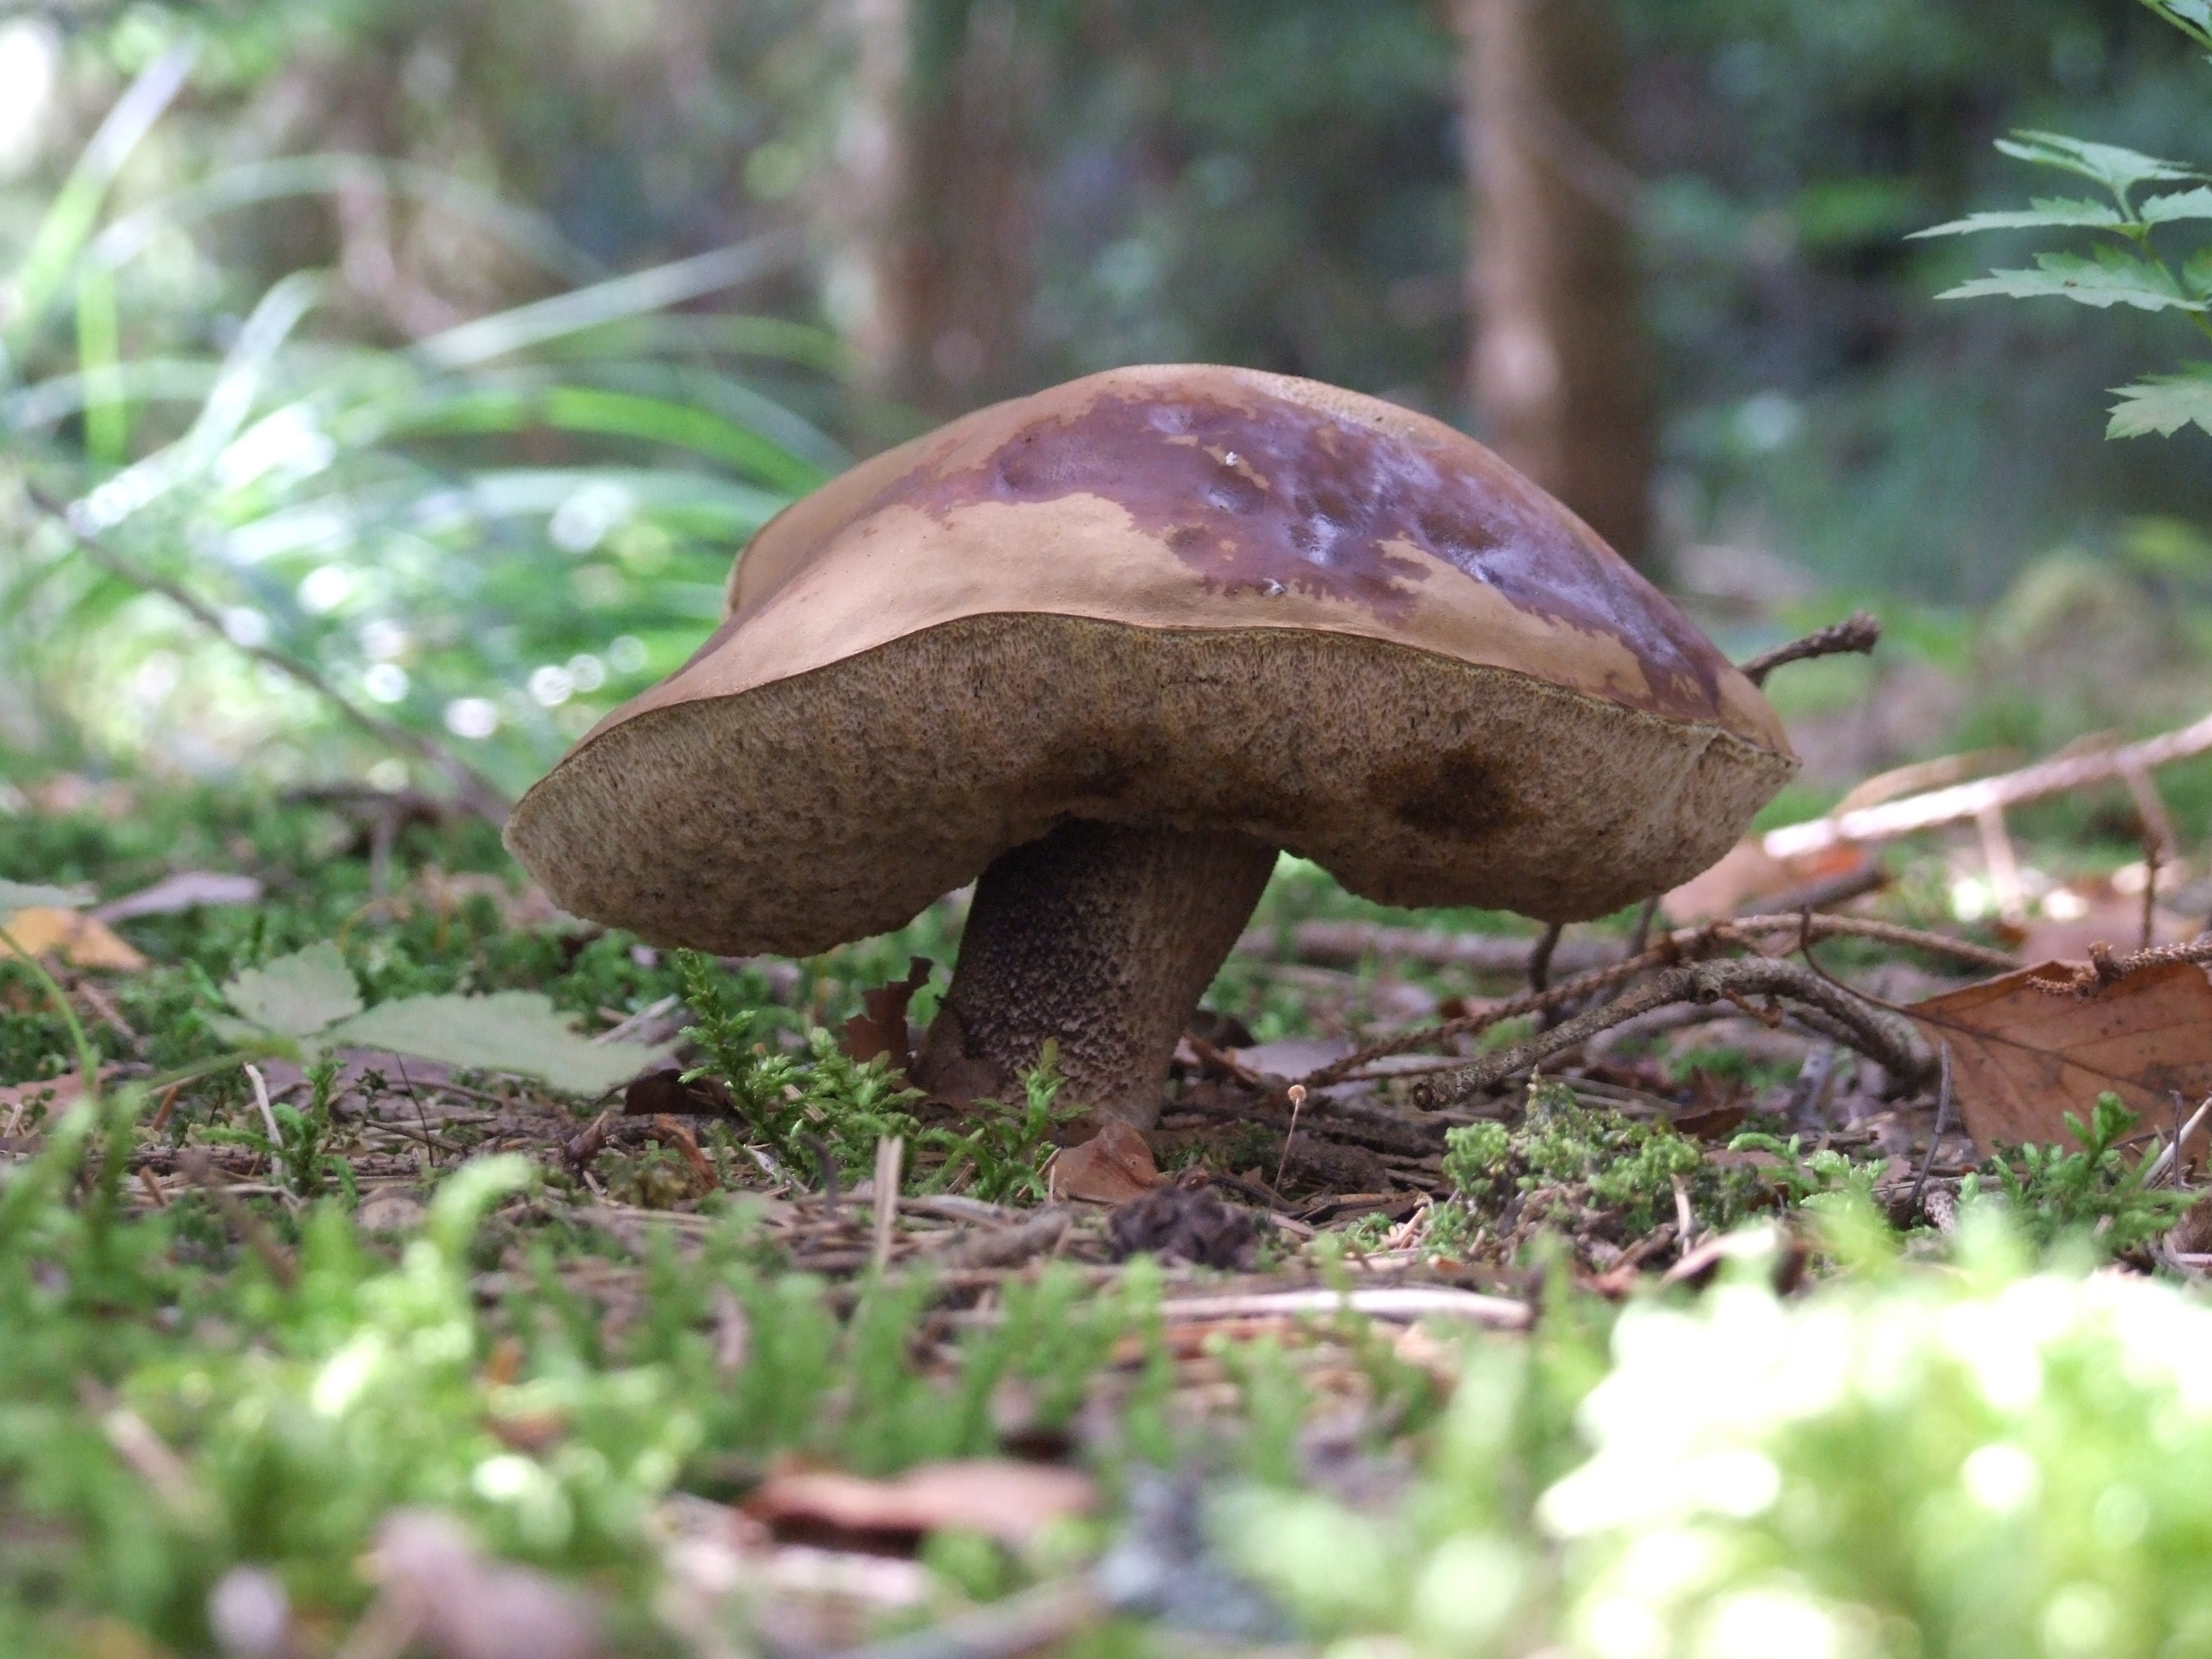
forest, autumn, mushroom, fauna, fungus, mushrooms, woodland, bolete, auriculariales, agaricus, matsutake, ko lak, oyster mushroom, edible mushroom, medicinal mushroom, agaricomycetes, agaricaceae, penny bun, pleurotus eryngii, auriculariaceae